Haiti at the 1924 Summer Olympics

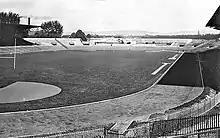
A stadium with a running track

The Games were held from 4 May to 27 July 1924, in the city of Paris, France. This edition of the Games marked the nation's second appearance at the Summer Olympics since its debut at the 1900 Summer Olympics, also in Paris. The Haitian delegation marched 20th out of 44 nations in the Parade of Nations within the opening ceremony.